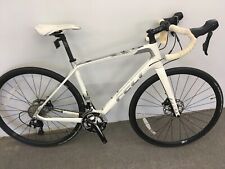
Vehicle type: Bikes